Pinhoe railway station

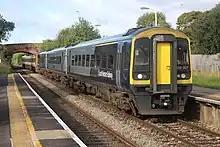
South Western Railway Class 159 units arrive into Pinhoe working a London Waterloo service

Off-peak, all services at Pinhoe are operated by South Western Railway using and DMUs.